Lae

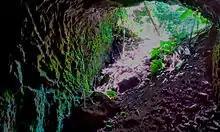
Still extant Japanese World War II tunnel in Mt Lunaman. Looking out towards Chinatown.

The Lae City Council is also known as Lae Urban Local-Level Government. It is an Urban Municipal Authority, responsible for the policy decisions, management and administration of the city, by way of providing the municipal services to the residents of the city.